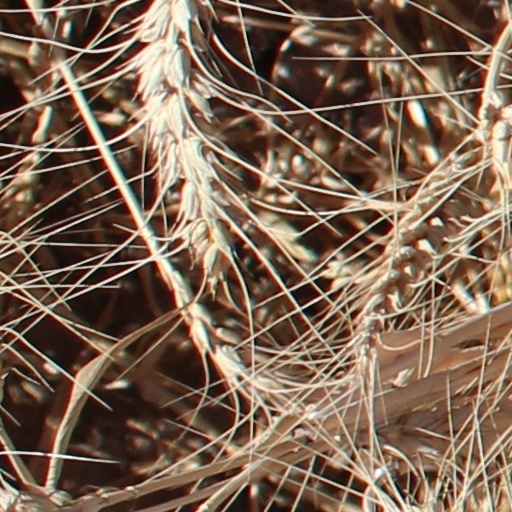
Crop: wheat